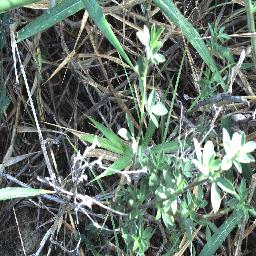
Label: negative